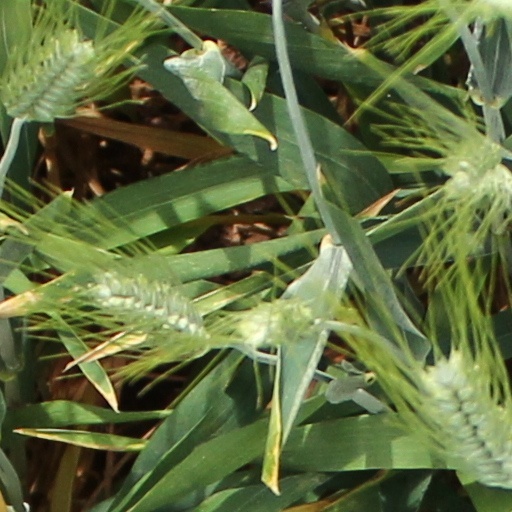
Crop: wheat